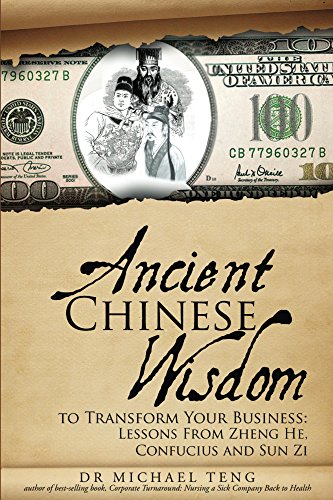
Ancient Chinese Wisdom To Transform Your Business: Lessons From Zheng He, Confucius And Sun Zi
Category: Buy a Kindle
About the Author Dr Mike Teng is the author of a best-selling book "Corporate Turnaround: Nursing a sick company back to health", in 2002. His book is endorsed by management guru Professor Philip Kotler and business tycoons Mr Oei Hong Leong and Dr YY Wong. He subsequently authored more than twenty seven management books. He was the national trainer appointed by the Singapore government to train displaced CEOs/ senior managers and deploy them to run Small Medium Size companies. He has more than 30 years of experience in starting new plants, strategic planning, operational management responsibilities in the Asia Pacific region. Of these, he held Chief Executive Officer's positions for 20 years in multi-national and publicly listed companies. He also used to advise several boards of directors of publicly-listed companies. Dr Teng served as the Executive Council member for fourteen years and the last four years as the President of the Marketing Institute of Singapore (2000 - 2004), the national marketing association. He is currently the President of the National University of Singapore MBA Alumni and the University of South Australia alumni as well as serving as the Chairman of the Chartered Management Institute, Singapore Branch. Dr Teng holds a Doctor in Business Administration (DBA) from the University of South Australia, Master in Business Administration (MBA) and Bachelor in Mechanical Engineering (BEng) from the National University of Singapore. He is also a Professional Engineer (P Eng, Singapore), Chartered Engineer ( C Eng, UK) and Fellow Member of several prestigious professional institutes namely, Chartered Institute of Marketing (FCIM), Chartered Management Institute (FCMI), Institute of Mechanical Engineers (FIMechE), Marketing Institute of Singapore (FMIS), Institute of Electrical Engineers (FIEE) and Senior Member of Singapore Computer Society (SMSCS). He is also a Practising Management Consultant (PMC) certified by the Singapore government.
Features: China is known as being a modern super economic power; however, the philosophers by whom thebusinessmen in China follow are anything but modern. Chinese businesses have adapted the teachings of ancient philosophers and use their wisdom to generate excellent companies. Several Chinese companies are Fortune 500 companies – and these companies have gotten to their positions because of adapting these philosophies. Overseas Chinese are early adopters of the ancient Chinese philosophers have benefited and controlled the economies in Singapore, Indonesia, Malaysia, Taiwan, Thailand, Hong Kong, etc. One of the greatest philosophers in China was Admiral Zheng He. He had philosophies, which have echoed down throughout history. His approach to peace, in a time of war, is actually utilized quite regularly in boardrooms albeit not as well known or popular as Sun Zi. He is considered a business transformation guru and his techniques used to garner hundreds of fleet of ships and thousands of people to take the risk to travel with him in treacherous seas and faraway lands. And Zheng He left behind good will with all the countries that he visited. This is corporate transformation at its best. By gleaning from Zheng He, we can follow his steps for our business life. He, along with several otherChinese philosophers, have changed the way the Chinese do business. This book looks at his life and teachings, along with several other well-known philosophers’ lives such as Sun Zi, Confucius etc, and shows how we can utilise these great teachers’ technique and teachings in our business life . May the wisdom and truth of ancient Chinese teachings guide you and prepare you for business and beyond.